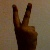
The image shows a hand gesture representing the number 2 in Indian Sign Language.